Raiden (Metal Gear)

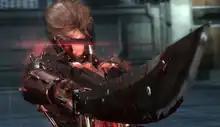
"Revengeance" explores the depths of Raiden's mental state and the justification for his violence in an increasingly militarized world.

Dave Meikleham of "GamesRadar" said people who disliked the character would find him appealing in "Rising". In 2012, manga artist Hiro Mashima drew an illustration of Raiden in anticipation of the series' following game. He mentioned having had difficulties illustrating the character. Raiden's role in "Revengeance" was praised by critics, with "GameSpot"s Peter Brown praising him as an anti-hero, and "GameTrailers" wrote that Raiden's new gameplay mechanics contrasted with those found in the earlier games produced by Konami. "The Escapist" said Raiden was now worthy of his own game based on his characterization. "Polygon" said that while Raiden's actions provide a departure from the stealth games, his actions were referred as "outlandish and ridiculous". The detail given to Raiden's past was also praised. "IGN" wrote that fans of "Metal Gear Solid 4" would enjoy the game more because Raiden can replicate his moves from that game's cutscenes in gameplay. "Eurogamer" said a major change in Raiden's characterization is "Revengeance", referring to him as a "the ultimate cyborg and also the ultimate killer" based on his darker persona that is explored in combat. The idea of Flynn's performance earned mixed response due to the tones he gives Raiden when interacting with allies and enemies. Raiden was compared with the lead characters from "Devil May Cry" and "God of War" favorably due to how they fight.